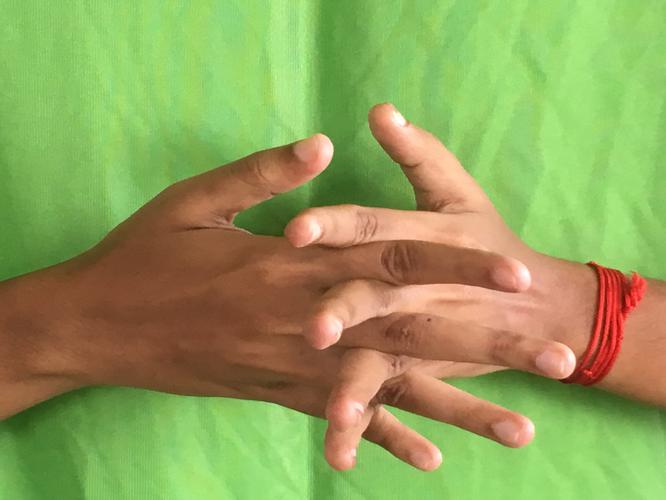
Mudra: Karkatta
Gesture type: double_hand